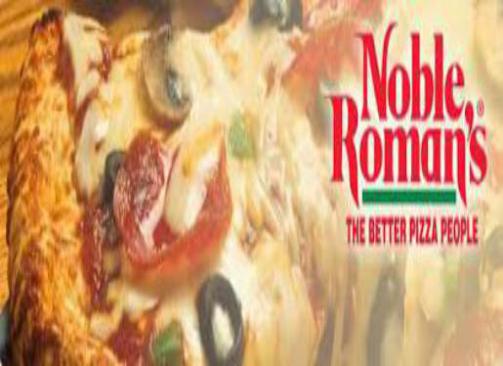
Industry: Food